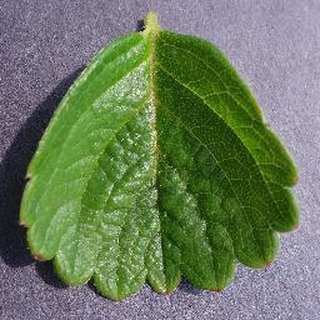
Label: healthy_strawberry